Chaoyang Men station

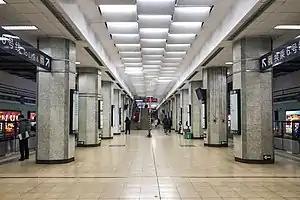
Line 2 platform 300px Line 6 platform

Chaoyang Men Station is an interchange station on Line 2 and Line 6 of the Beijing Subway named for Chaoyangmen, an old gate in Beijing's city wall.